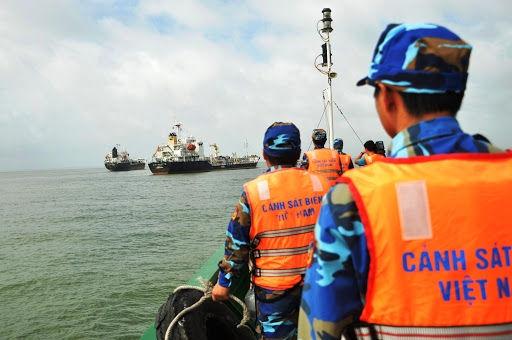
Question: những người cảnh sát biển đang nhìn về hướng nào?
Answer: về hướng của hai con tàu ở phía xa